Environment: lab
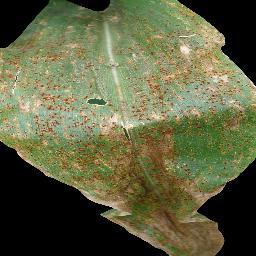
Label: common_rust